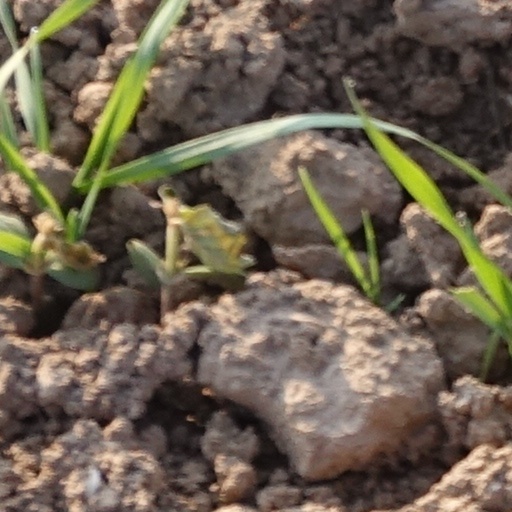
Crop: wheat